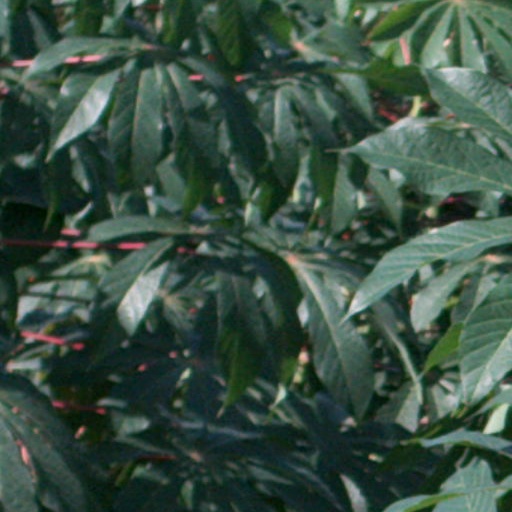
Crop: cassava